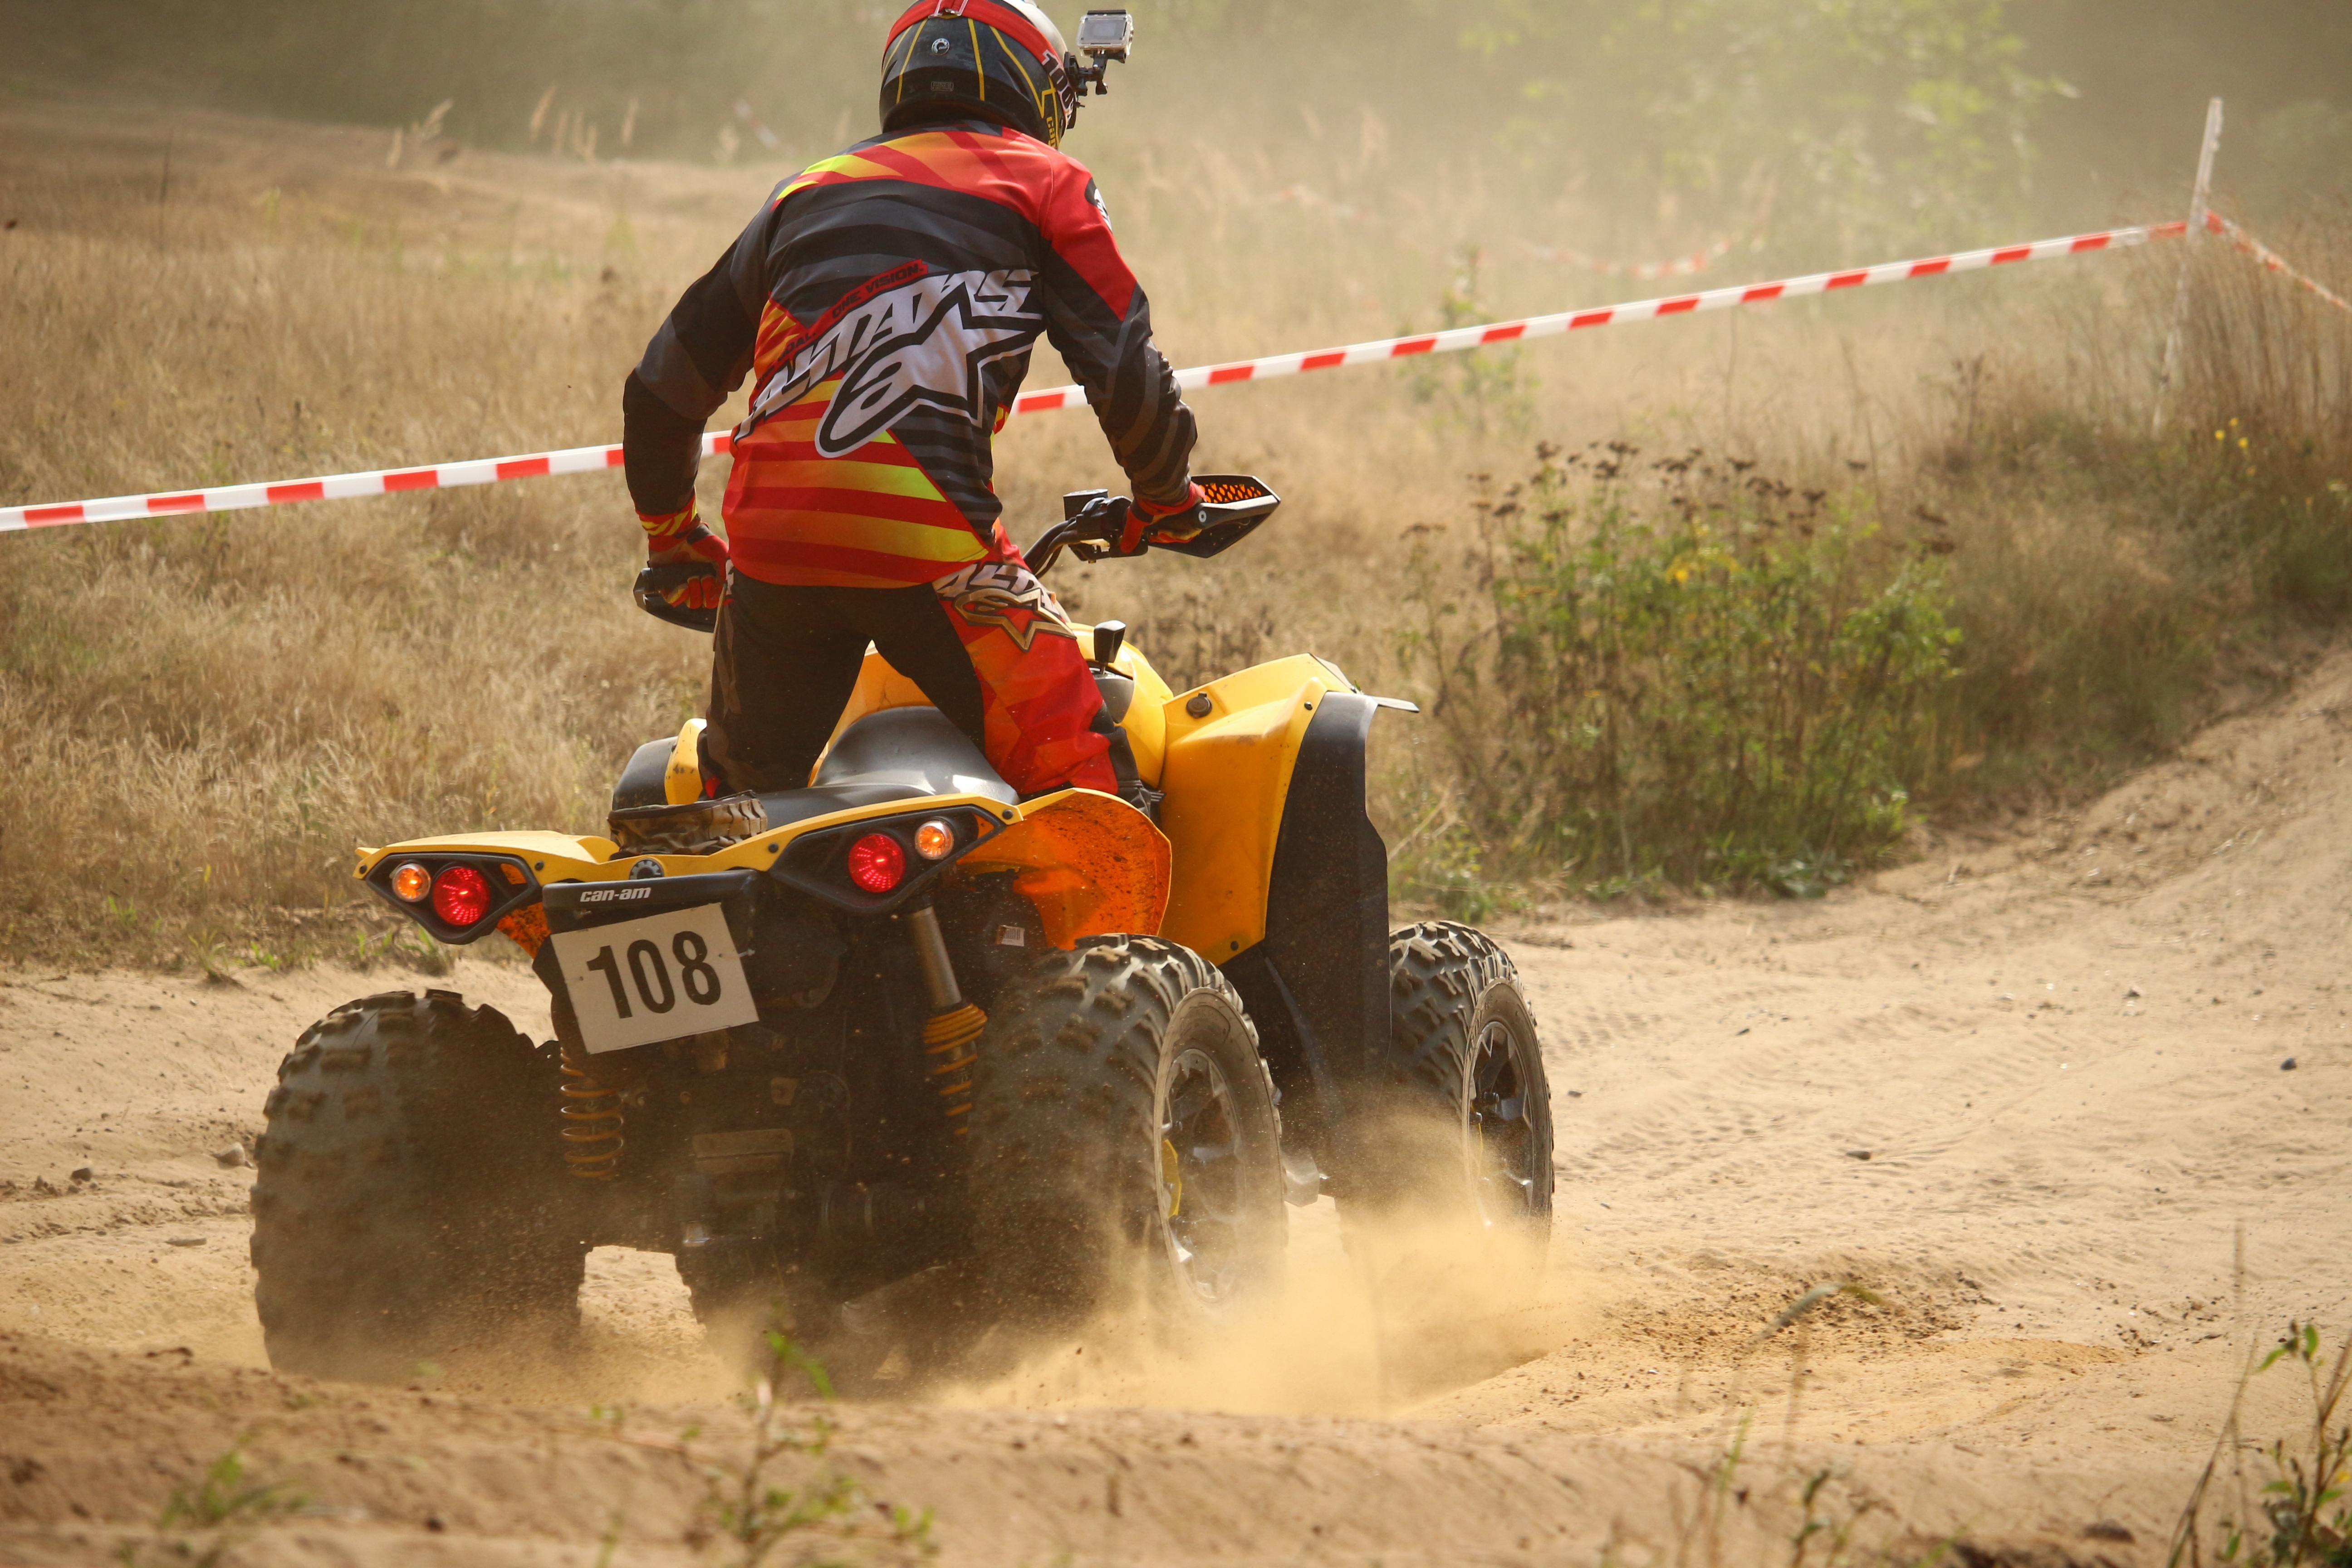
sand, vehicle, motorcycle, mud, motocross, soil, dust, cross, extreme sport, race, sports, racing, quad, motorsport, atv, enduro, motocross ride, motorcycle sport, all terrain vehicle, auto racing, off roading, endurocross, dirt track racing, off road racing